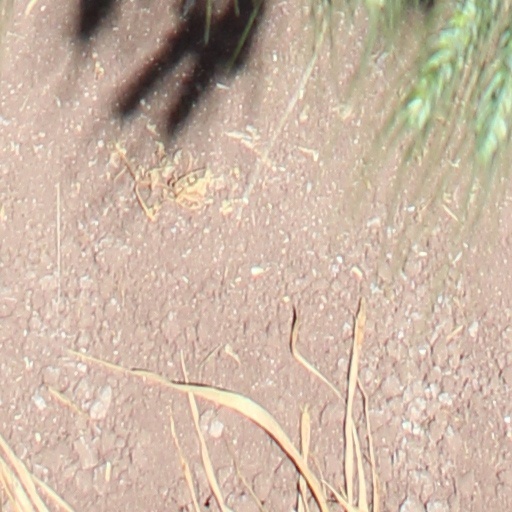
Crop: wheat